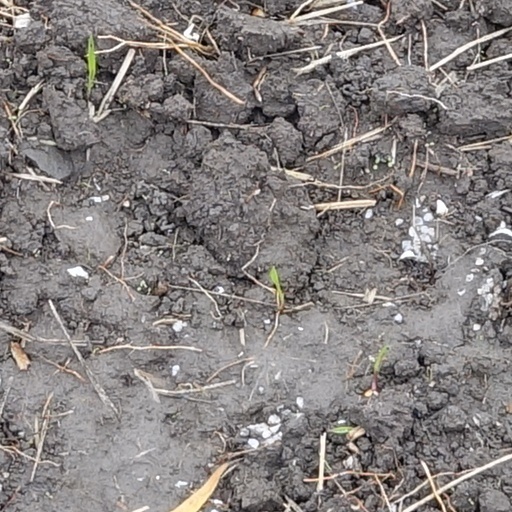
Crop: wheat